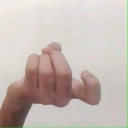
अक्षर: ज